Gaia Sausage

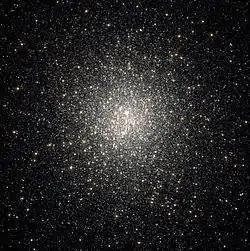
NGC 2808, possible old core of Gaia Sausage

NGC 2808 is another globular-like cluster of the Sausage. It is composed of three generations of stars, all born within 200 million years of the formation of the cluster.